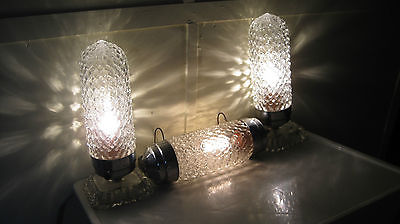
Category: lamp